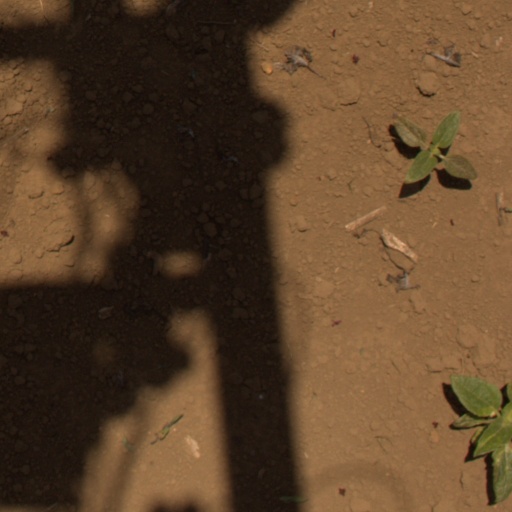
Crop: Jerusalem artichoke